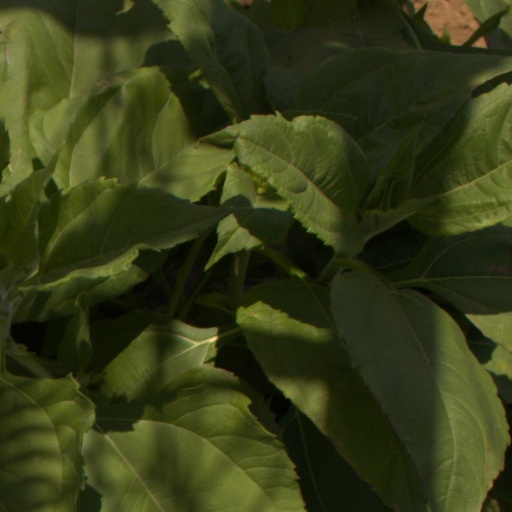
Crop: Jerusalem artichoke